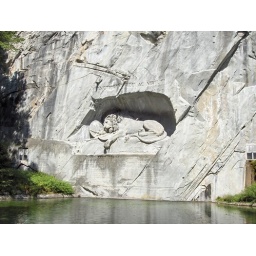
The carved rock lion in Lucerne.